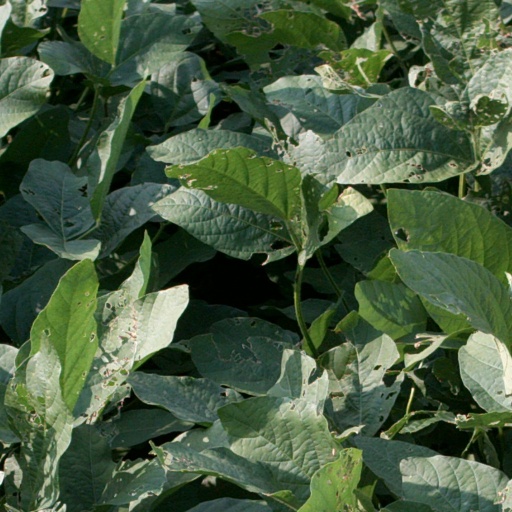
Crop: soybean